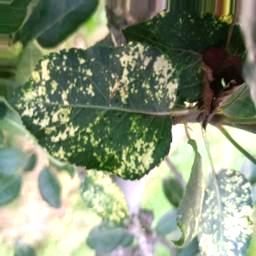
Label: Apple_Mosaic